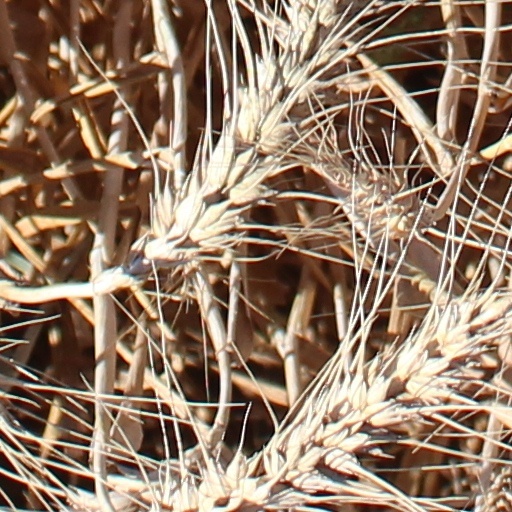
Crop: wheat